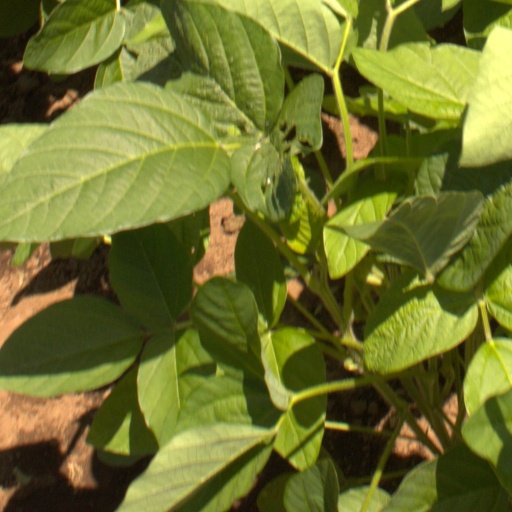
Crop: soybean